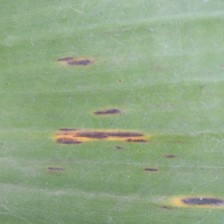
Label: sigatoka